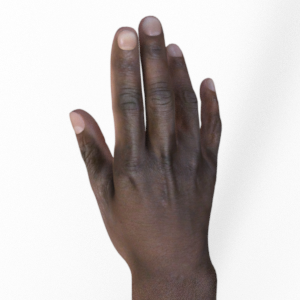
Label: paper